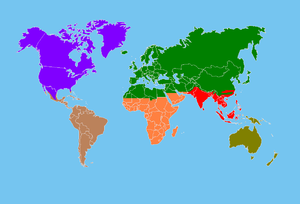
Botanikkens specialer / Plantegeografi
Seks af klodens økozoner.
Botanikkens specialer er en række underemner, der efterhånden har fået status som selvstændige forskningsområder. I løbet af det 20. århundrede førte udviklingen af nye metoder inden for botanikken til, at det krævede en fuldtidsindsats at beherske dem. Derfor valgte mange forskere at hellige sig delområder af faget. Denne tendens blev forstærket af, at botanikken i stigende grad benyttede sig af beslægtede fags erfaringer og vidensmængde. Den samme virkning fik en bevægelse i retning af øget tværfaglighed. Det har ført til udvikling af mange specialer, som spænder fra Planteanatomi, morfologi og plantefysiologi over genetik, systematik og palæobotanik til plantesociologi, plantegeografi og planteøkologi.